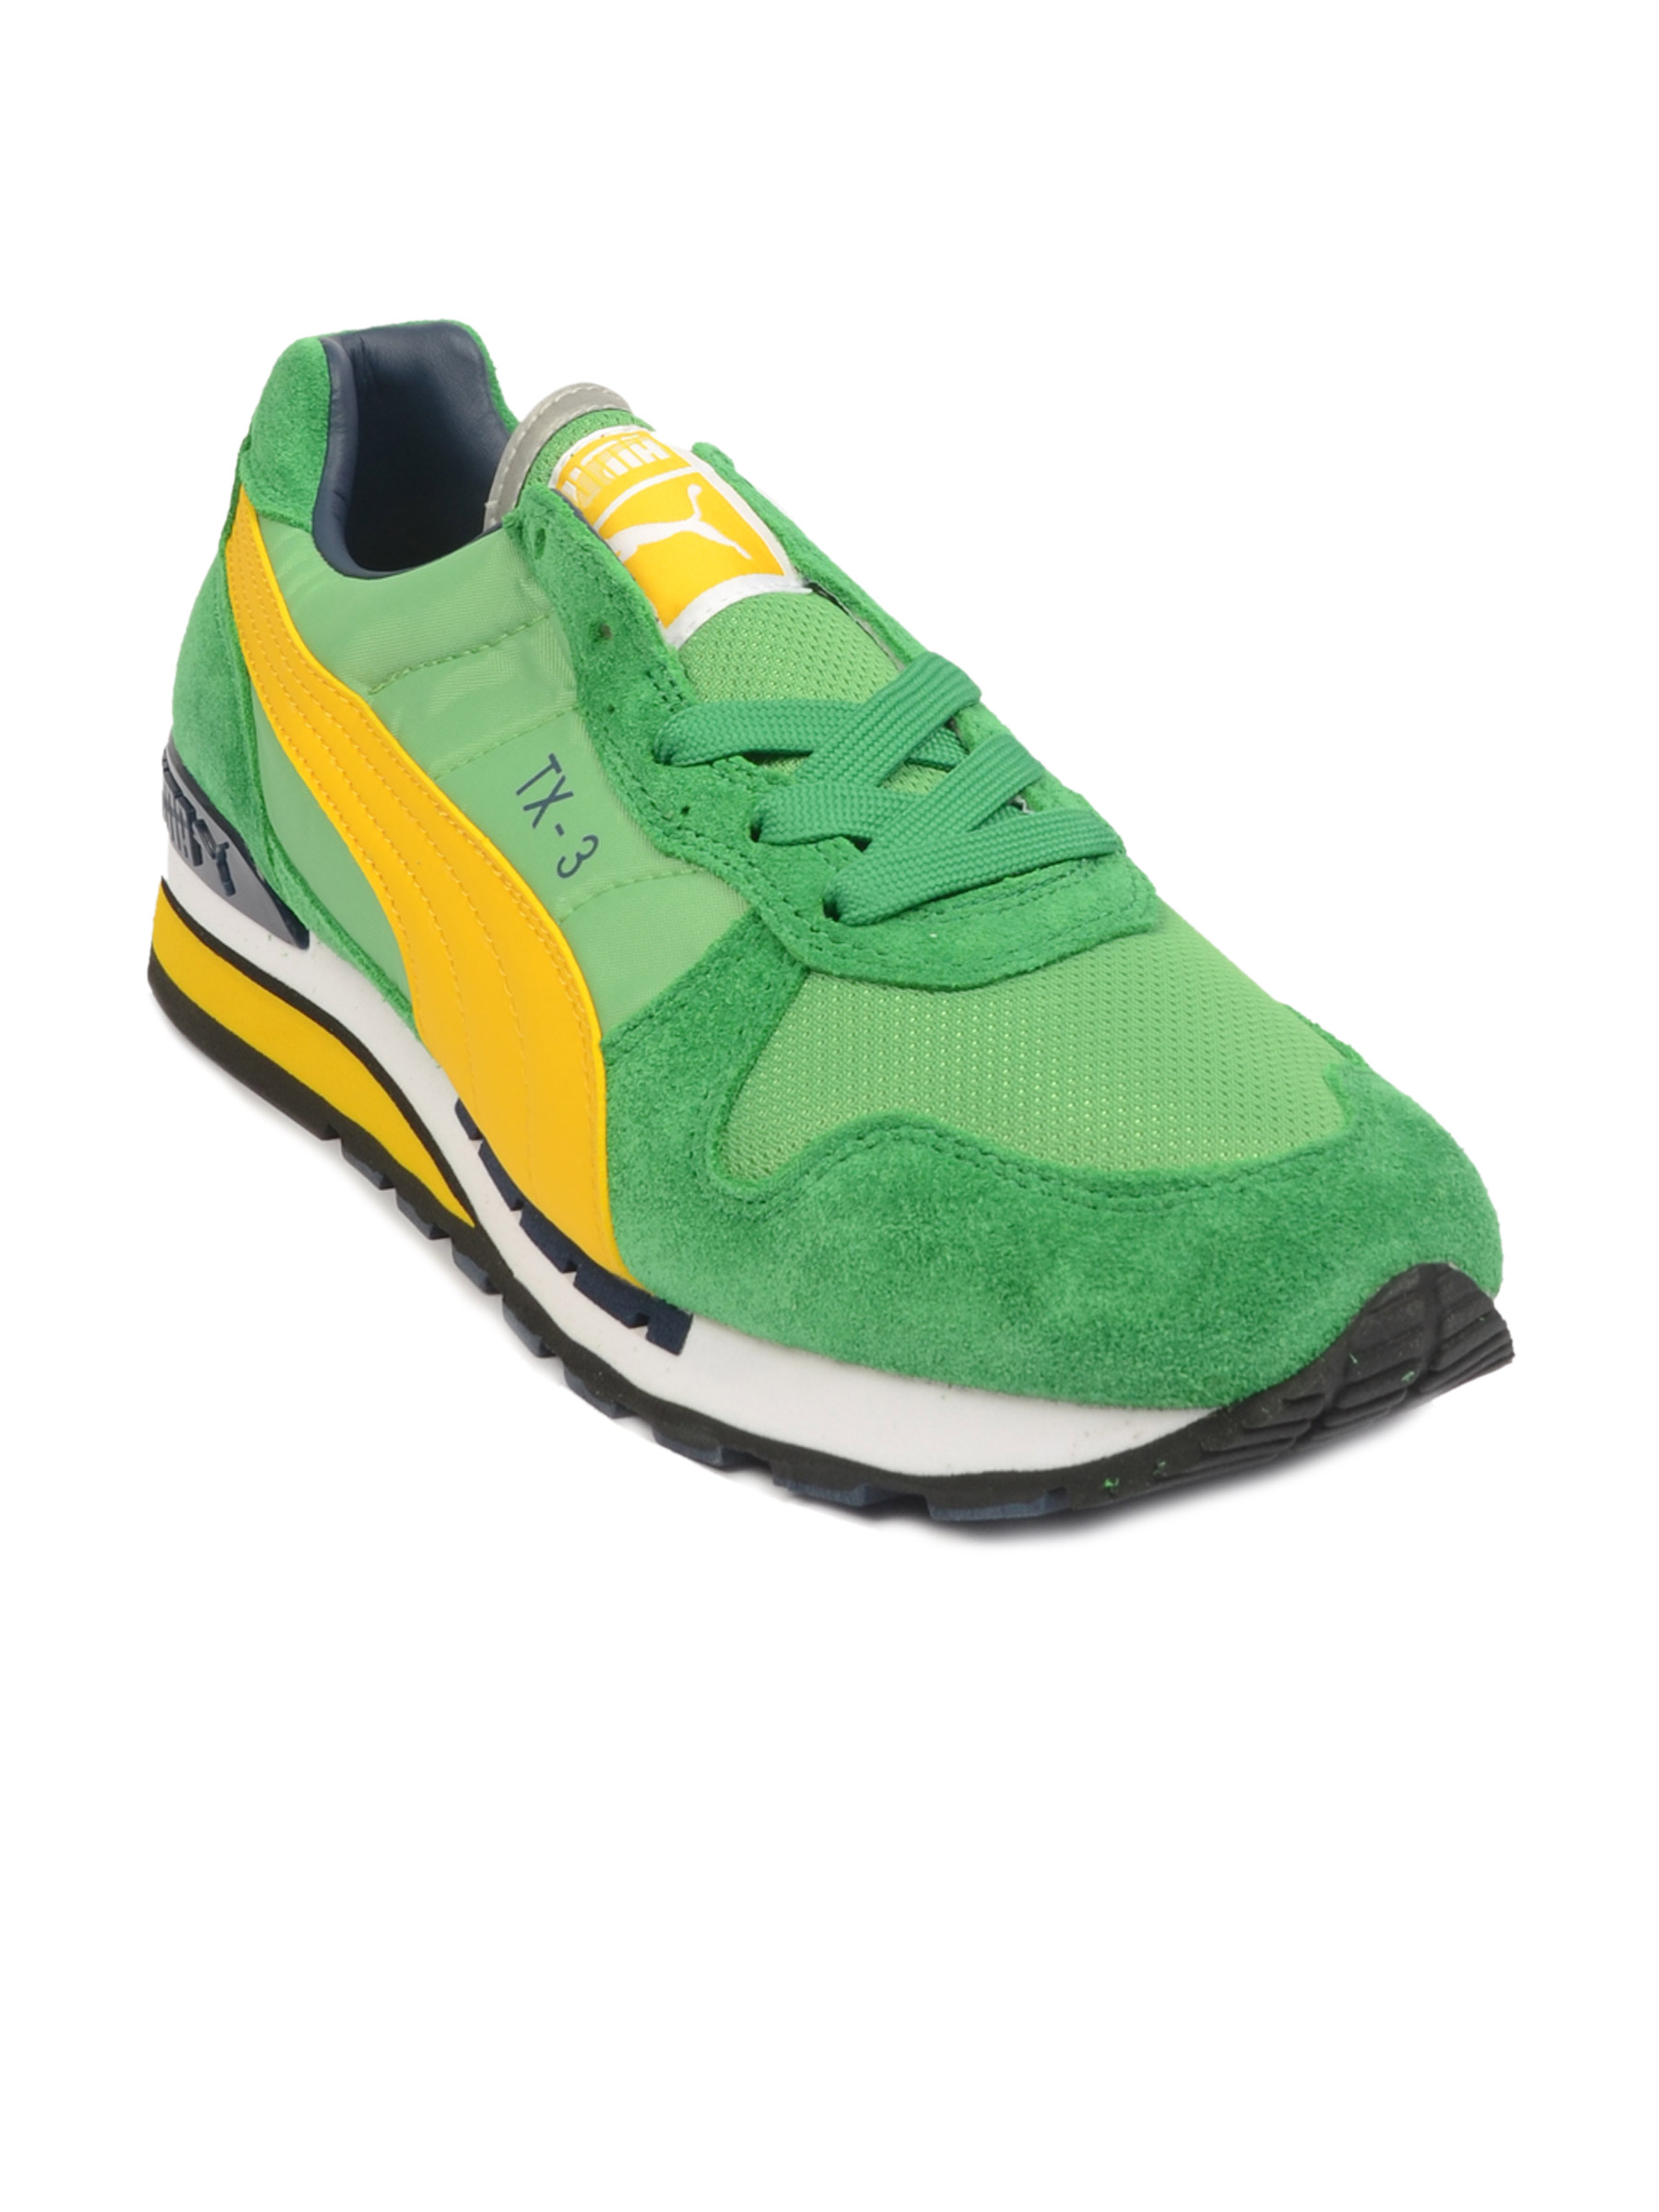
Puma Men TX-3 Green Casual Shoes
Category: Footwear / Shoes / Casual Shoes
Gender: Men
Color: Green
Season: Fall 2011
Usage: Casual